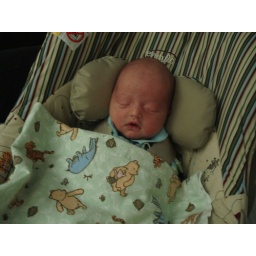
Howie in his car seat